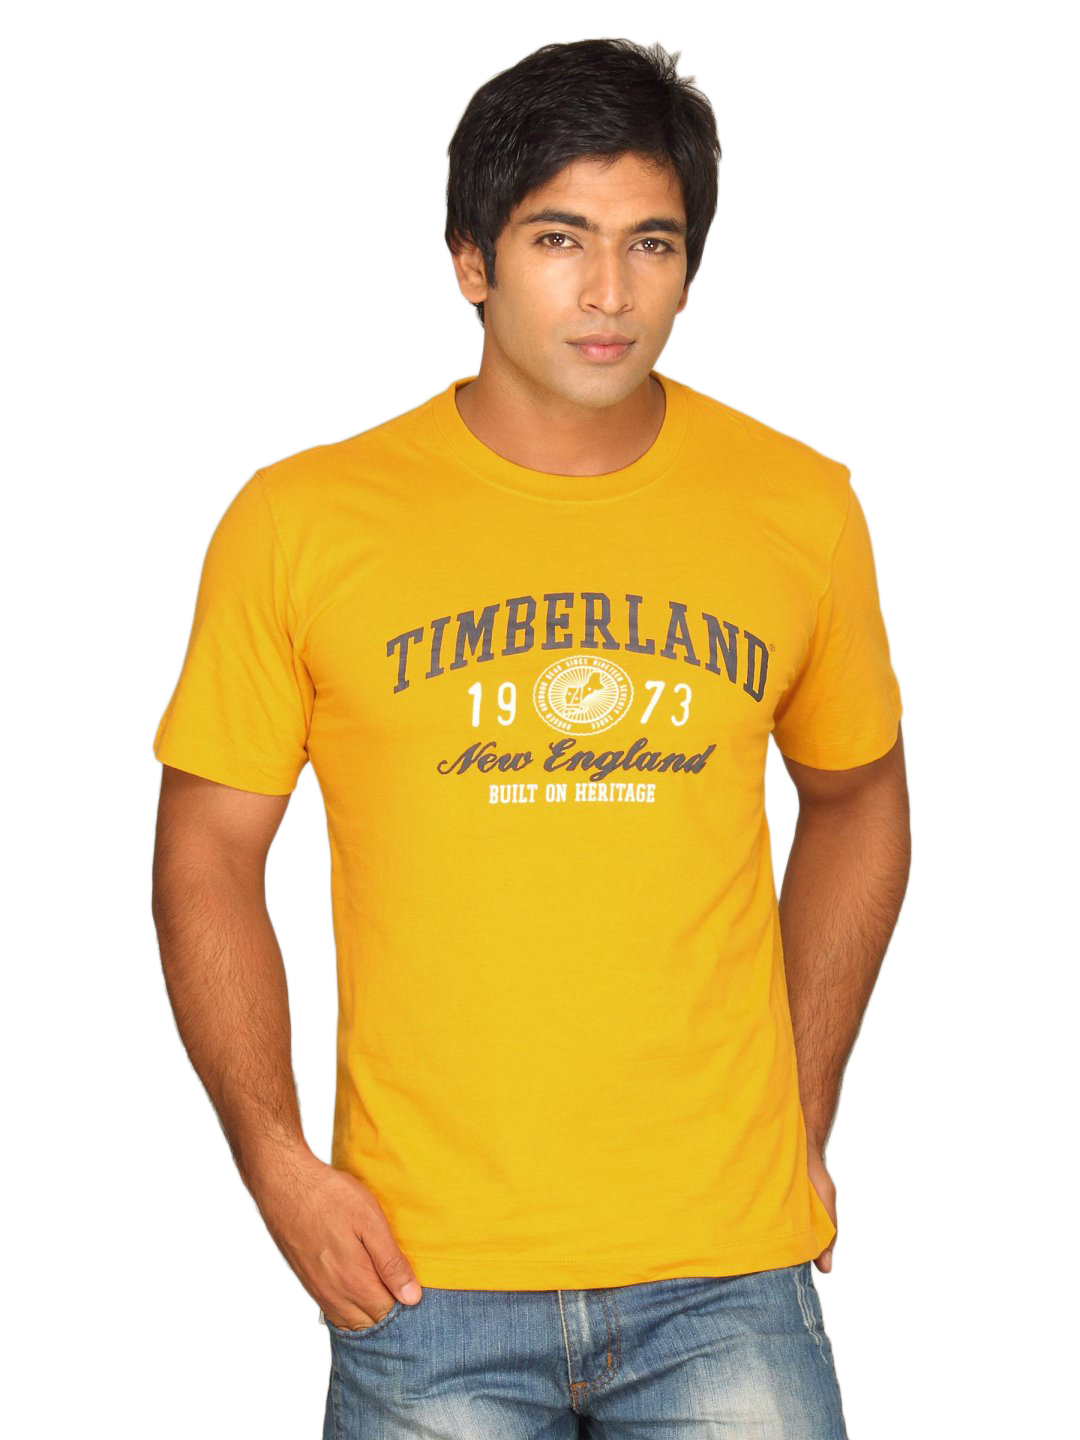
Timberland Men Yellow T-shirt
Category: Apparel / Topwear / Tshirts
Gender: Men
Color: Yellow
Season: Summer 2011
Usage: Casual